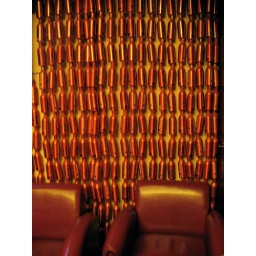
wall of bottles at stars 'n bars in monaco.